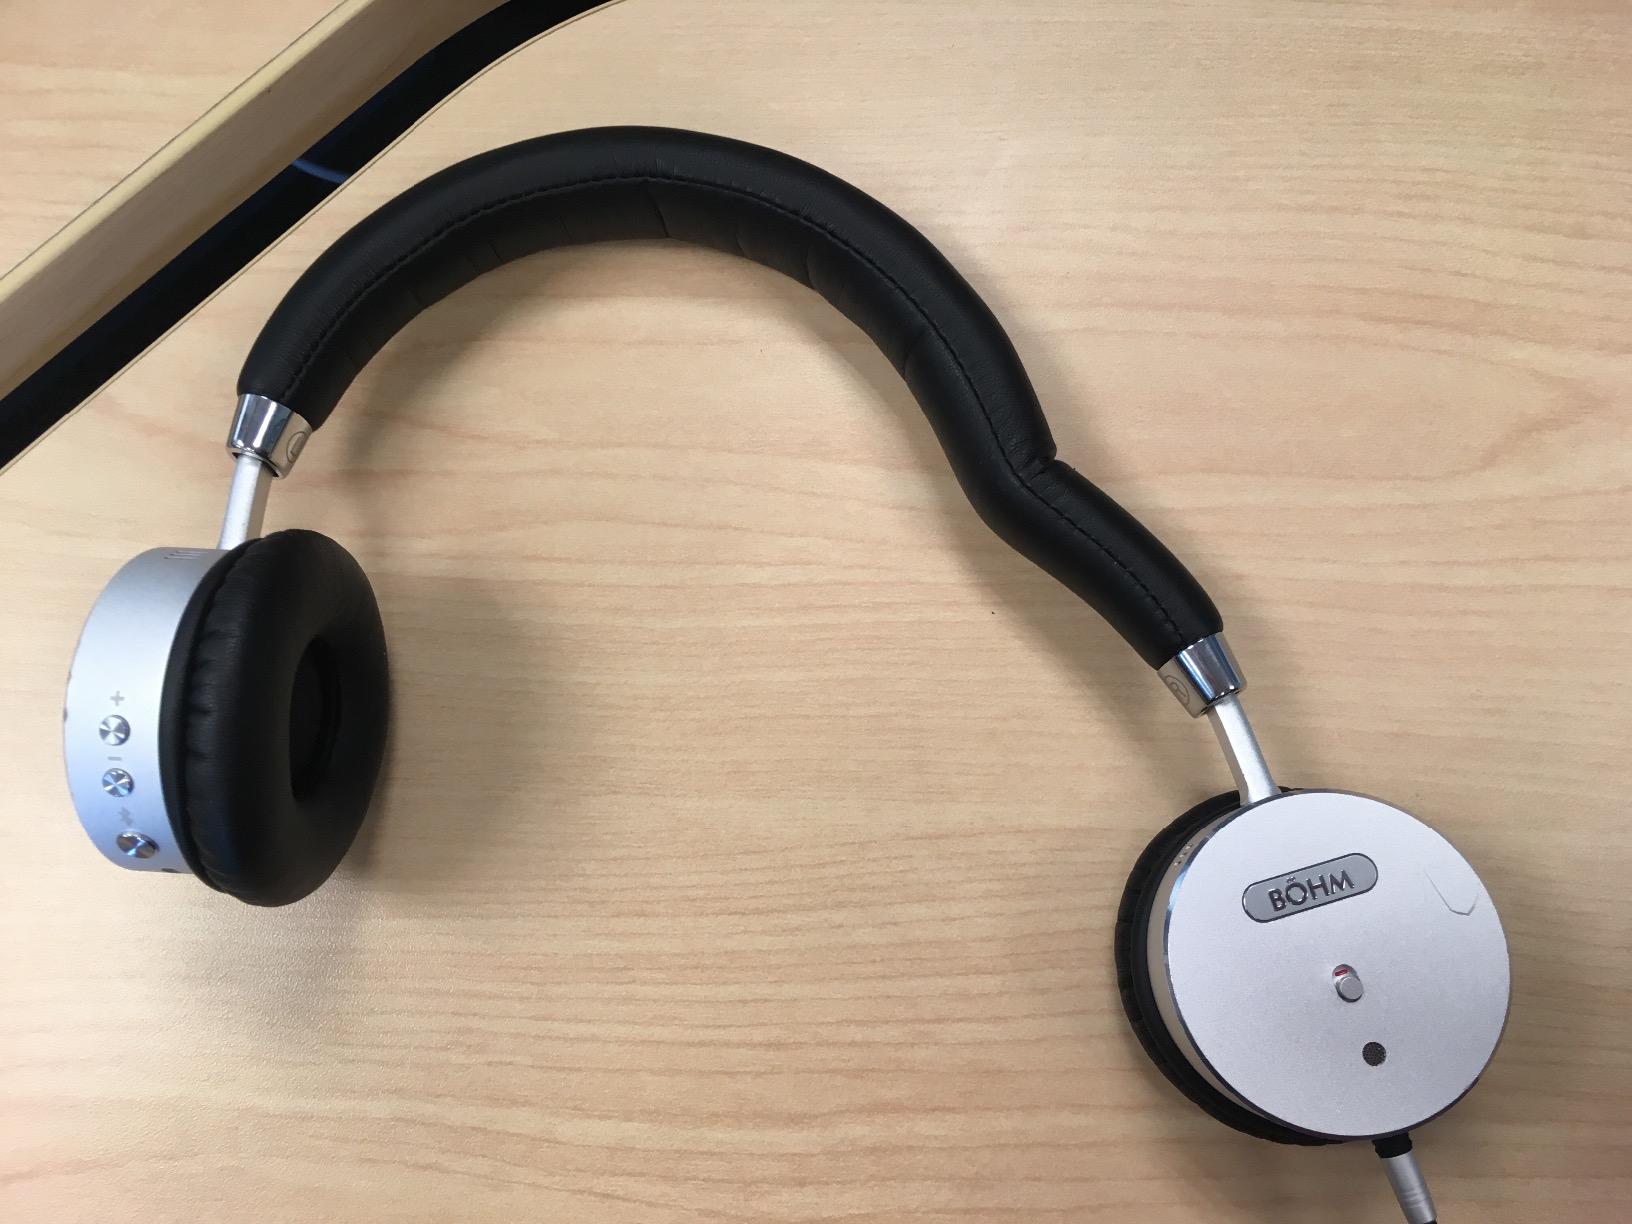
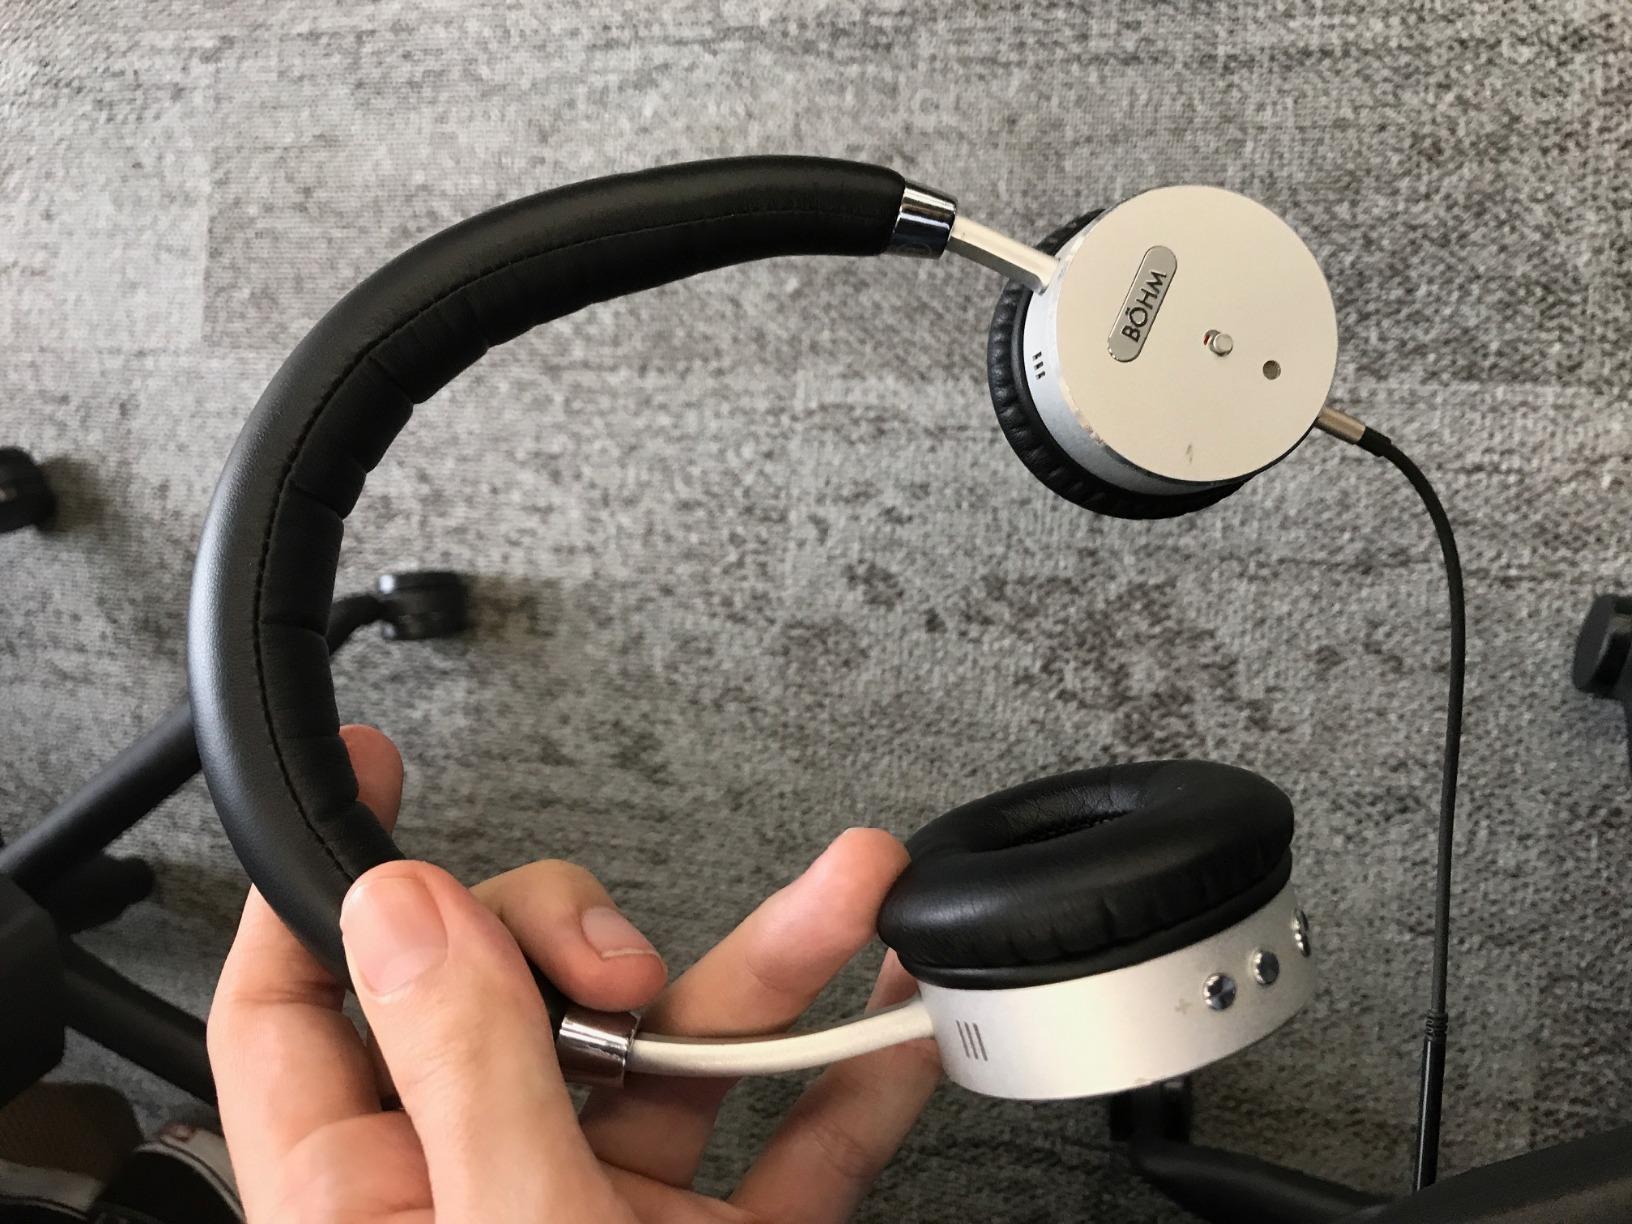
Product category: headphones
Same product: yes